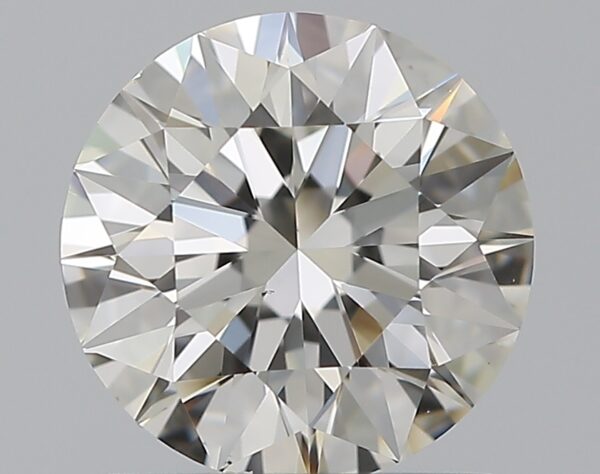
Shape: round
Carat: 1.01
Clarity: VS2
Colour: G
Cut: EX
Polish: EX
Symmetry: EX
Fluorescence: N
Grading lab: GIA
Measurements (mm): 6.41 x 6.45 x 4.03